Sonic Blast

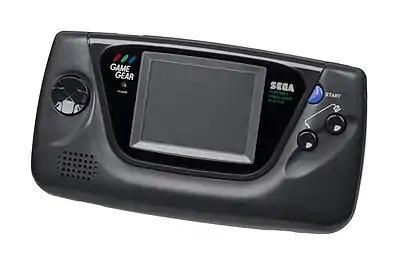
"Sonic Blast" was the final "Sonic the Hedgehog" game for the Game Gear (pictured).

"Sonic Blast" was the sixth and final "Sonic the Hedgehog" platformer released for the Game Gear. It was developed alongside other outsourced titles in the series, including Minato Gaiken's "Sonic Labyrinth" and Traveller's Tales' "Sonic 3D Blast". Like the previous Game Gear titles, "Sonic Blast" was developed by Aspect and published by Sega. Key staff from Aspect's prior "Sonic" games did not work on "Sonic Blast". A prominent feature of the game is its pre-rendered visuals, which had been popularized by "Donkey Kong Country". The graphics were rendered in 3D before being converted into sprites; the final result has been compared to that of "Donkey Kong Country" and "Mortal Kombat". However, the visuals presented some limitations: Sonic and Knuckles have few animation frames, there is no timer, and the player only loses ten rings when hit. Several gameplay elements were reused from "Sonic the Hedgehog 3" and "Sonic & Knuckles", such as Sonic's double-jump and the playable characters.